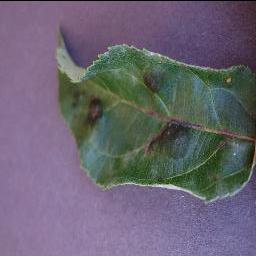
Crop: apple
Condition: scab